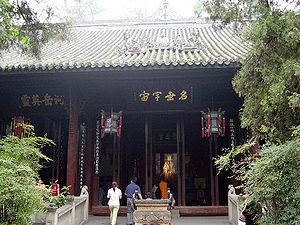
Zhuge Liang, né en 181 et mort le 23 août 234, parfois orthographié Tchou-kö Lieang, Tchou-ko Lieang ou Chu-ko Liang, était un célèbre stratège chinois et, avec Sima Yi et Zhou Yu, l’un des plus brillants tacticiens de l’époque des Trois Royaumes. Il s’allia à Liu Bei et en tant que Premier ministre des Shu, mena cinq invasions du royaume de Wei dans le but de restaurer la dynastie Han.